Auraria Library

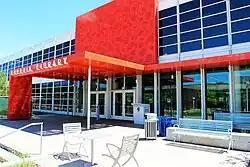
The Lawrence Street entrance to Auraria Library

Auraria Library is an academic library in downtown Denver, Colorado. It provides academic resources and research experiences to students, staff, and faculty at the University of Colorado Denver (CU Denver), the Metropolitan State University of Denver (MSU Denver), and the Community College of Denver (CCD) on the Auraria Higher Education Center (AHEC) campus, also called the Auraria Campus. The Library is administratively operated by CU Denver and occupies a building owned by the State of Colorado.